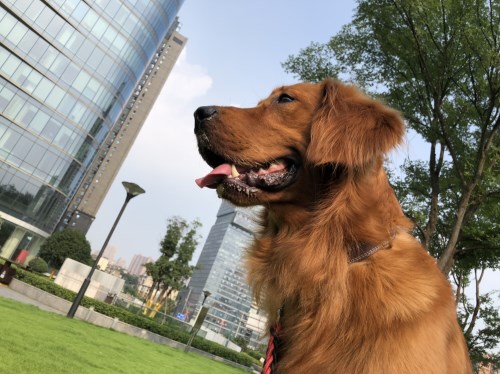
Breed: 5355-n000126-golden_retriever